Cultural policy in Abu Dhabi

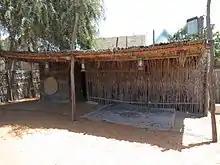
Typical Arabic house displayed at the Heritage Village in Abu Dhabi

As part of its cultural policy planning, the government of Abu Dhabi has recently signed agreements with top universities and business schools around the world with the aim of attracting and fostering students, researchers and future professionals in the field of culture. The Emirate is host, among others, to following higher education institutions: New York University Abu Dhabi, Paris-Sorbonne University Abu Dhabi, INSEAD, New York Film Academy.